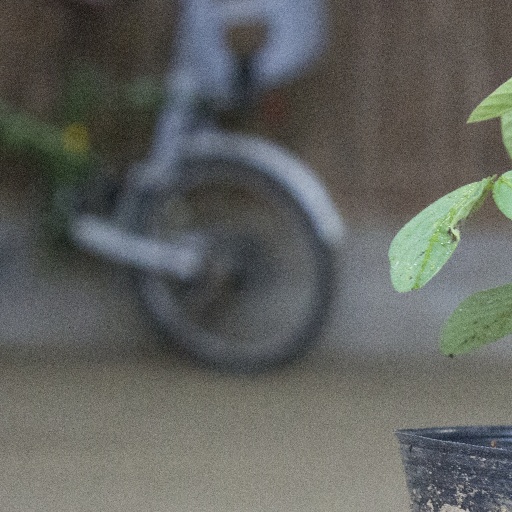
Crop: soybean